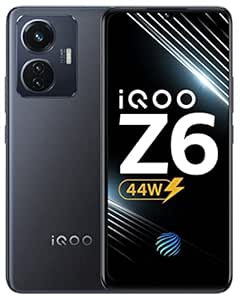
iQOO Z6 44W by vivo (Raven Black
Category: Electronics
Price: 15499 (list price: 20999)
Rating: 4.1 (19,253 ratings)
About this product: 44W FlashCharge|Snapdragon 680 comes with octa-core architecture design that adopts the new 6nm process, CPU increased by 25% & GPU performance increased by 10% compared with Qualcomm Snapdragon 662.|Z6 is equipped with a FHD+ AMOLED dispaly to give a truly immersive display experience with true color contrast. The display provides a 180Hz Touch Sampling Rate in the gaming sessions for an enhanced touch response.|50MP AI rear camera comes with a variety of smart AI camera features and effects to capture wonderful moments with ease.